Cannon God Exaxxion

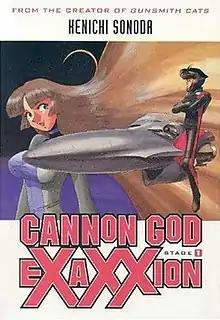
Cover of "Cannon God Exaxxion" volume 1 as published by Dark Horse Comics

is a seven volume manga by Kenichi Sonoda that deals with Earth's fight against alien colonization with the help of giant robots and super powered battle suits.